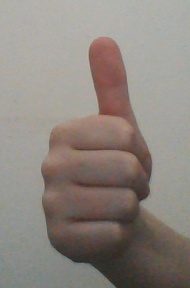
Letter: aleff